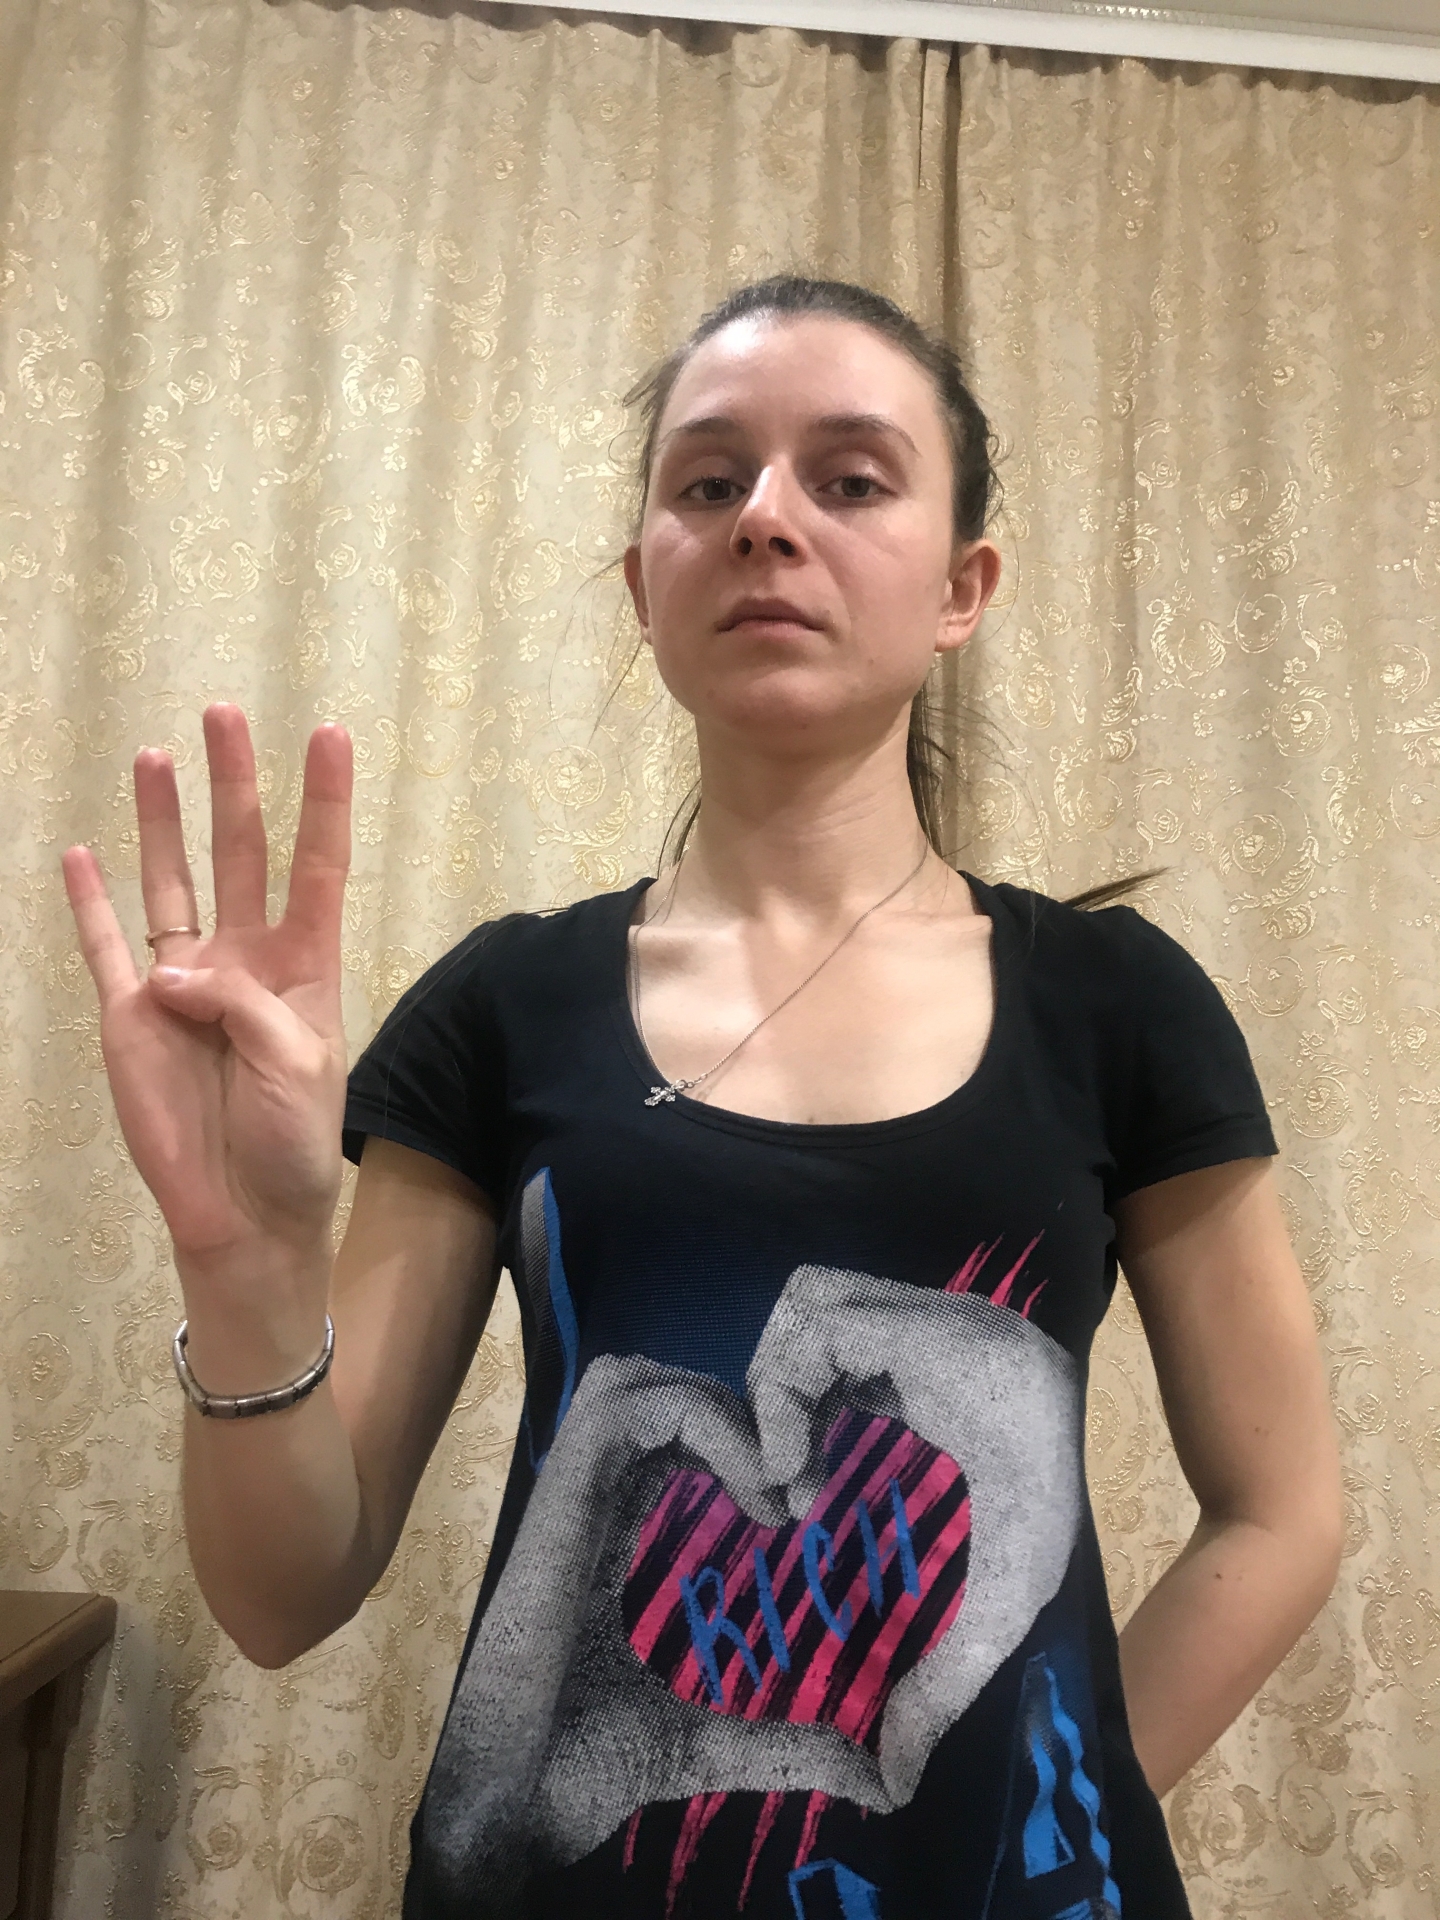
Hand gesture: four